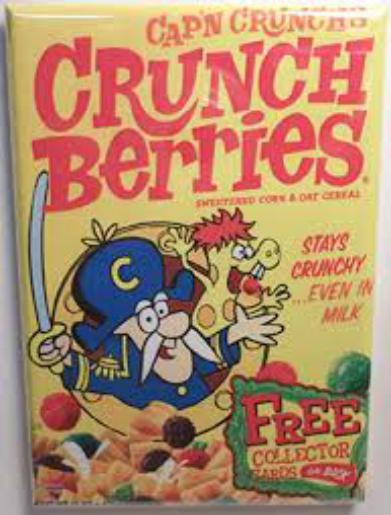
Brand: Cap'n Crunch Crunch Berries
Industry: Food